Küçüksu Pavilion

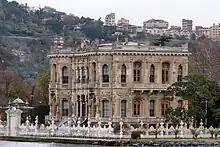
The palace view from Bosphorus

The pavilion was commissioned by Sultan Abd-ul-Mejid I (1823–1861), and designed by the architects Garabet Amira Balyan and his son Nigoğayos Balyan in the neo-baroque style. Completed in 1857, the structure took the place of a two-storey timber palace built during the reign of Mahmud I (1696–1754) by his Grand Vizier Divittar Mehmed Pasha, then successively used by Selim III (1761–1808) and Mahmud II (1785–1839).